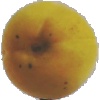
Label: Peach 2